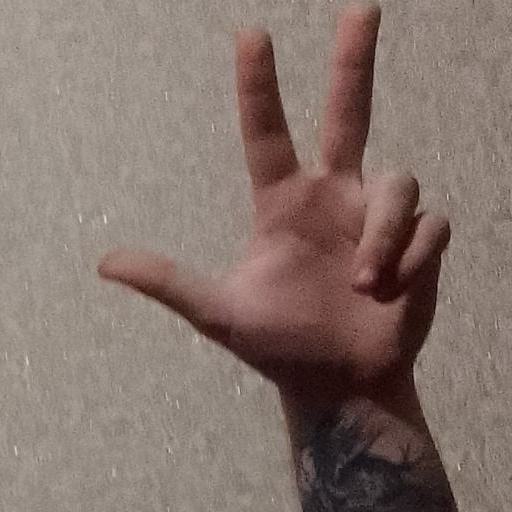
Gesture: three2